Ja Morant

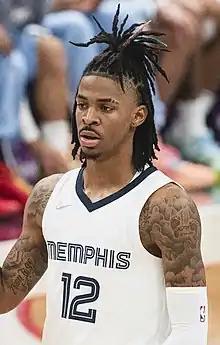
Morant with the Memphis Grizzlies in 2021

Temetrius Jamel "Ja" Morant (born August 10, 1999) is an American professional basketball player for the Memphis Grizzlies of the National Basketball Association (NBA). He played college basketball for the Murray State Racers, where he was a consensus first-team All-American as a sophomore in 2019.